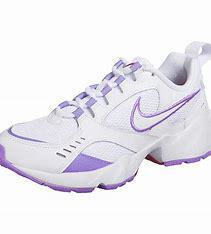
Brand: Nike
Model: Air Heights